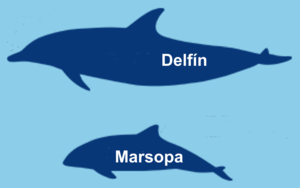
Dauphin est un nom vernaculaire ambigu désignant en français certains mammifères marins et fluviaux appartenant à l'ordre des Cétacés.